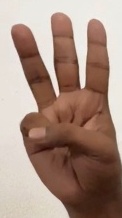
ASL sign: 6